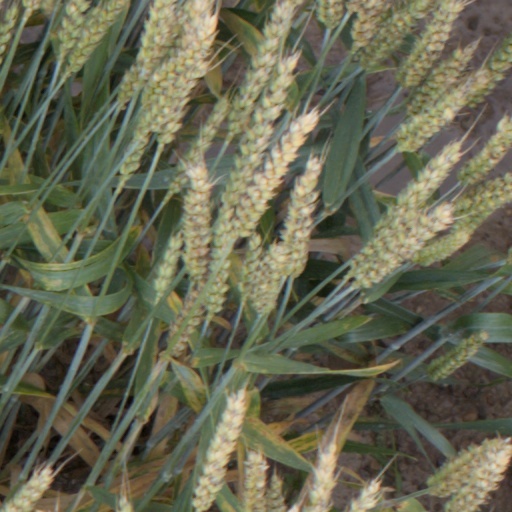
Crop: wheat